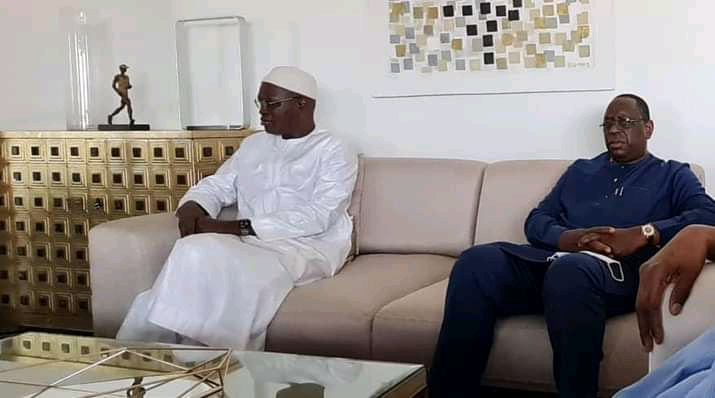
Nataal bii de maa ngi séen ñaari góor yu toog nii, ku nekk a ngi téyee sa bopp. Kenn kaa ngi toog sol yëre bu ñuul ak tubéy bu ñuul, am lum takk lu ndirool montar ci loxo bi, yor maska bu weex teg ko ci pooj bi. Jeneen waay jee ngi féete càmmooñ. Mi ngi sol lu weex, lépp lu weex, mbaxana mu weex ak weer yu ñuul. Mi ngi takk ay weer itam toog téye boppam daldi tegle ay tànkam. Maa ngi gis ay dokorasiyoŋ yu nekk ci wet yi. Ñu ngi toog ciy fotëey buy jël ñetti palaas. Fotëey bi dafa xaw a dóomu-taal. Miir bi léen tiim dafa weex. Maa ngi ciy gis benn taabal bu xaw a rafet bu taaru. Maa ngi gis benn tablo bu taaru bu am ay melo te taaru lool ci séen ginaaw.